Vision in fish

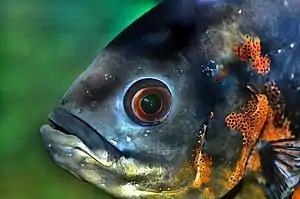
An oscar, "Astronotus ocellatus", surveys its environment

Vision is an important sensory system for most species of fish. Fish eyes are similar to the eyes of terrestrial vertebrates like birds and mammals, but have a more spherical lens. Birds and mammals (including humans) normally adjust focus by changing the shape of their lens, but fish normally adjust focus by moving the lens closer to or further from the retina. Fish retinas generally have both rod cells and cone cells (for scotopic and photopic vision), and most species have colour vision. Some fish can see ultraviolet and some are sensitive to polarised light.